Gunay Mammadzada

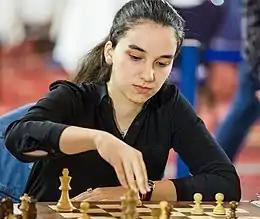
Mammadzada in 2017

Mammadzada earned her first FIDE rating in January 2009, starting out at 1764 at age eight after participating in the under-10 girls' division at the 2008 European Youth Championship. After not medalling at the 2009 European Youth Championship, she recovered to win the under-10 girls' division at the 2009 World Youth Championship in Antalya. She won her first ten games at the latter event en route to a score of 10½/11, two points ahead of Furtado, who finished in second place and was one of the players she defeated. Mammadzada first entered the Azerbaijani women's national championship in 2010 at nine years old, finishing in last place as the lowest-rated competitor. She also was awarded the Woman FIDE Master (WFM) title in 2010. Mammadzada had another triumph in 2012, finishing in clear first at the under-13 girls' World School Individual Chess Championship, ahead of two higher-rated Russian players: Anna Vasenina and Irina Drogovoz. She came close to medalling at European Youth Championship later that year, finishing in joint third in the under-12 girls' division with 7/9 along with two other players, but had a lesser tiebreak.